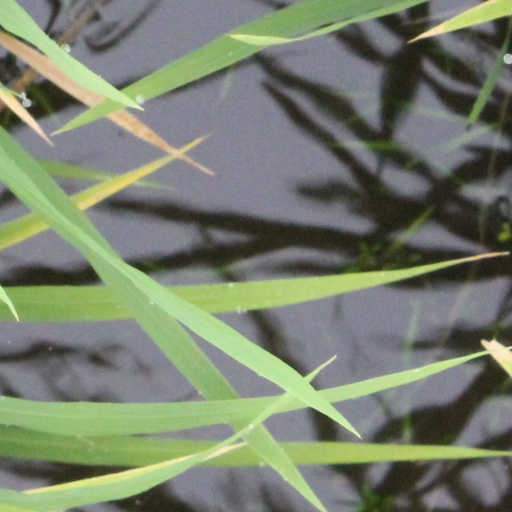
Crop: rice